Anglo-Scottish war (1650–1652)

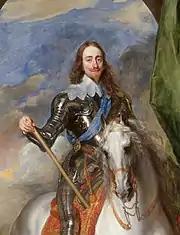

In England the supporters of Charles I, the Royalists (Cavaliers), were opposed by the combined forces of the Parliamentarians (Roundheads) and the Scots. In 1643 the latter pair formed an alliance bound by the Solemn League and Covenant, in which the English Parliament agreed to reform the English church along similar lines to the Scottish Kirk in return for the Scots' military assistance. After four years of war the Royalists were defeated and Charles I surrendered to the Scots at their camp near Newark-on-Trent on 5 May 1646. The Scots agreed with the English Parliament on a peace settlement which would be put before the King. Known as the Newcastle Propositions, it would have required all the king's subjects in Scotland, England and Ireland to sign the Solemn League and Covenant, brought the church in each kingdom into accordance with the Covenant and with Presbyterianism, and ceded much of secular authority of Charles I as king of England to the English Parliament. The Scots spent some months trying to persuade Charles I to agree to these terms, but he refused to do so. The Scottish army had remained in England after the war, pending payment of the large subsidy the Parliamentarians had promised. A financial settlement was reached, the Scots handed Charles I over to the English Parliamentary forces and they left England on 3 February 1647.